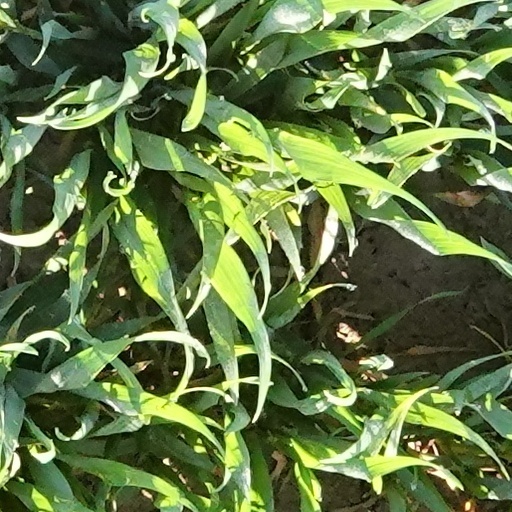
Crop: wheat